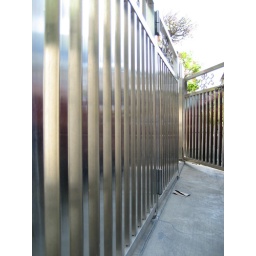
the fence in front of our house